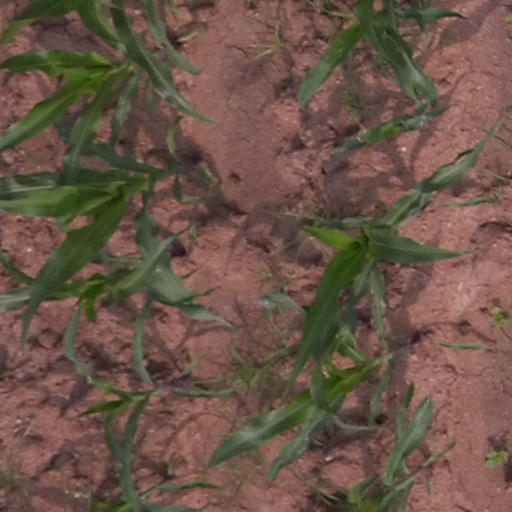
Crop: maize; corn